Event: Nepal Earthquake
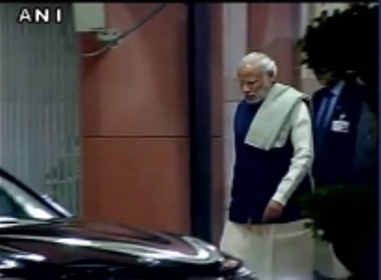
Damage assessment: no_damage